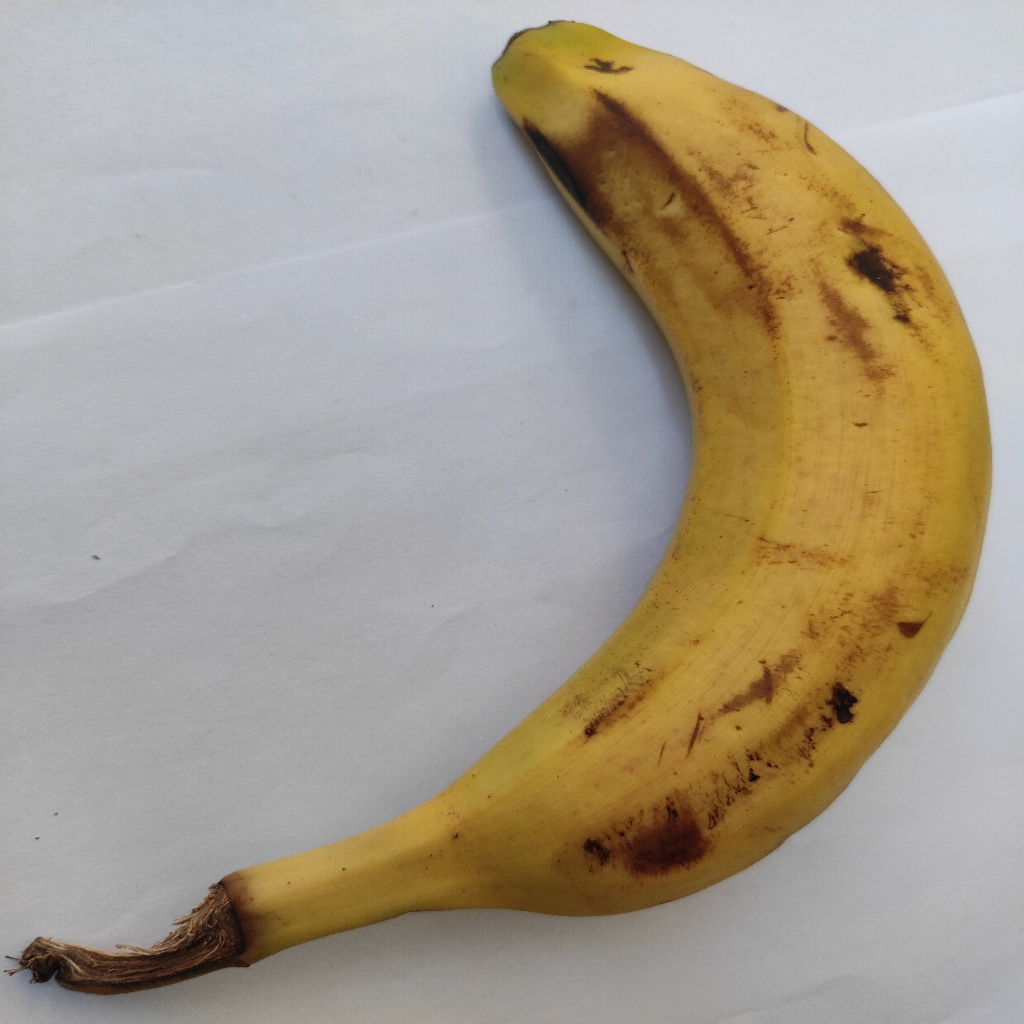
Crop: banana
Quality class: Class_B